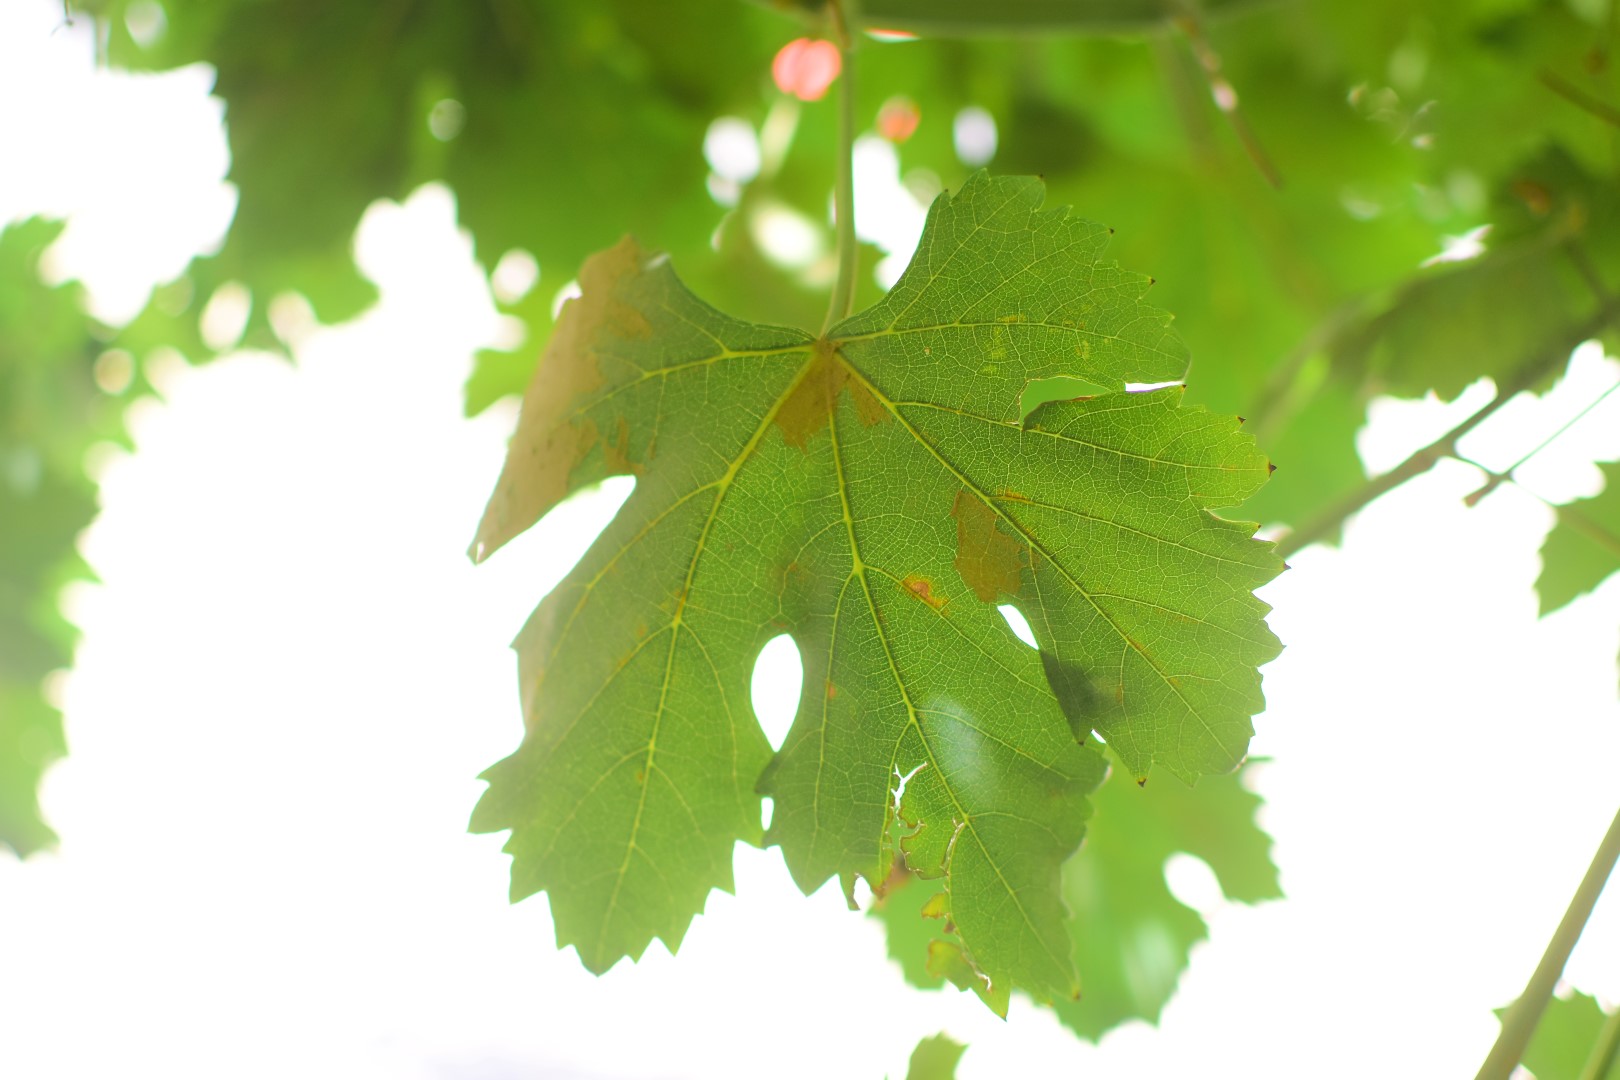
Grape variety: Halawani